Eleanor Lodge

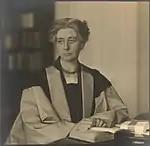
Lodge in the mid 1930s

Eleanor Constance Lodge (18 September 1869, Hanley, Staffordshire – 19 March 1936) was a British academic who served as vice-principal of Lady Margaret Hall, Oxford from 1906 to 1921 and then principal of Westfield College, Hampstead, in the University of London, from 1921 to 1931.